Flintshire (horse)

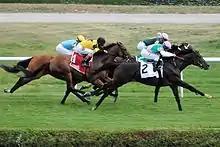
Flintshire strikes the lead in the 2016 Bowling Green Handicap

In 2016, Flintshire was transferred to the United States and entered the stable of Chad C. Brown. On his first appearance for his new trainer, he contested the Grade I Manhattan Handicap at Belmont Park and started favourite in an eleven-runner field which included the 2015 American Champion Male Turf Horse, Big Blue Kitten. Ridden by Javier Castellano, he tracked a slow place, then kicked free in the stretch. He won in a time of 1:58.92 for .